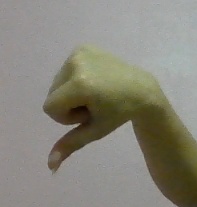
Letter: waw